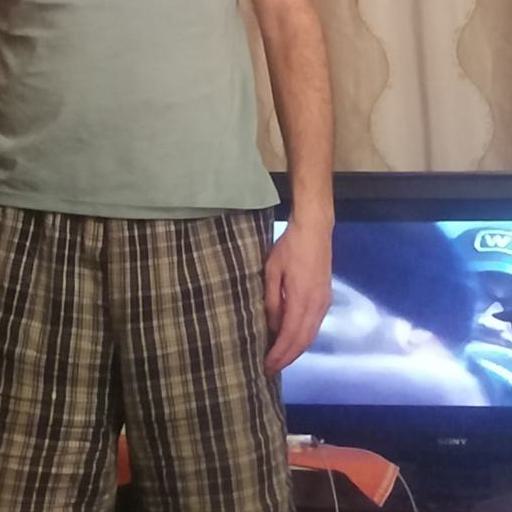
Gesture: no_gesture